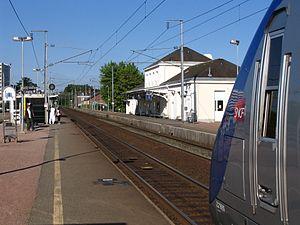
La gare de Sablé-sur-Sarthe, Sarthe, France.